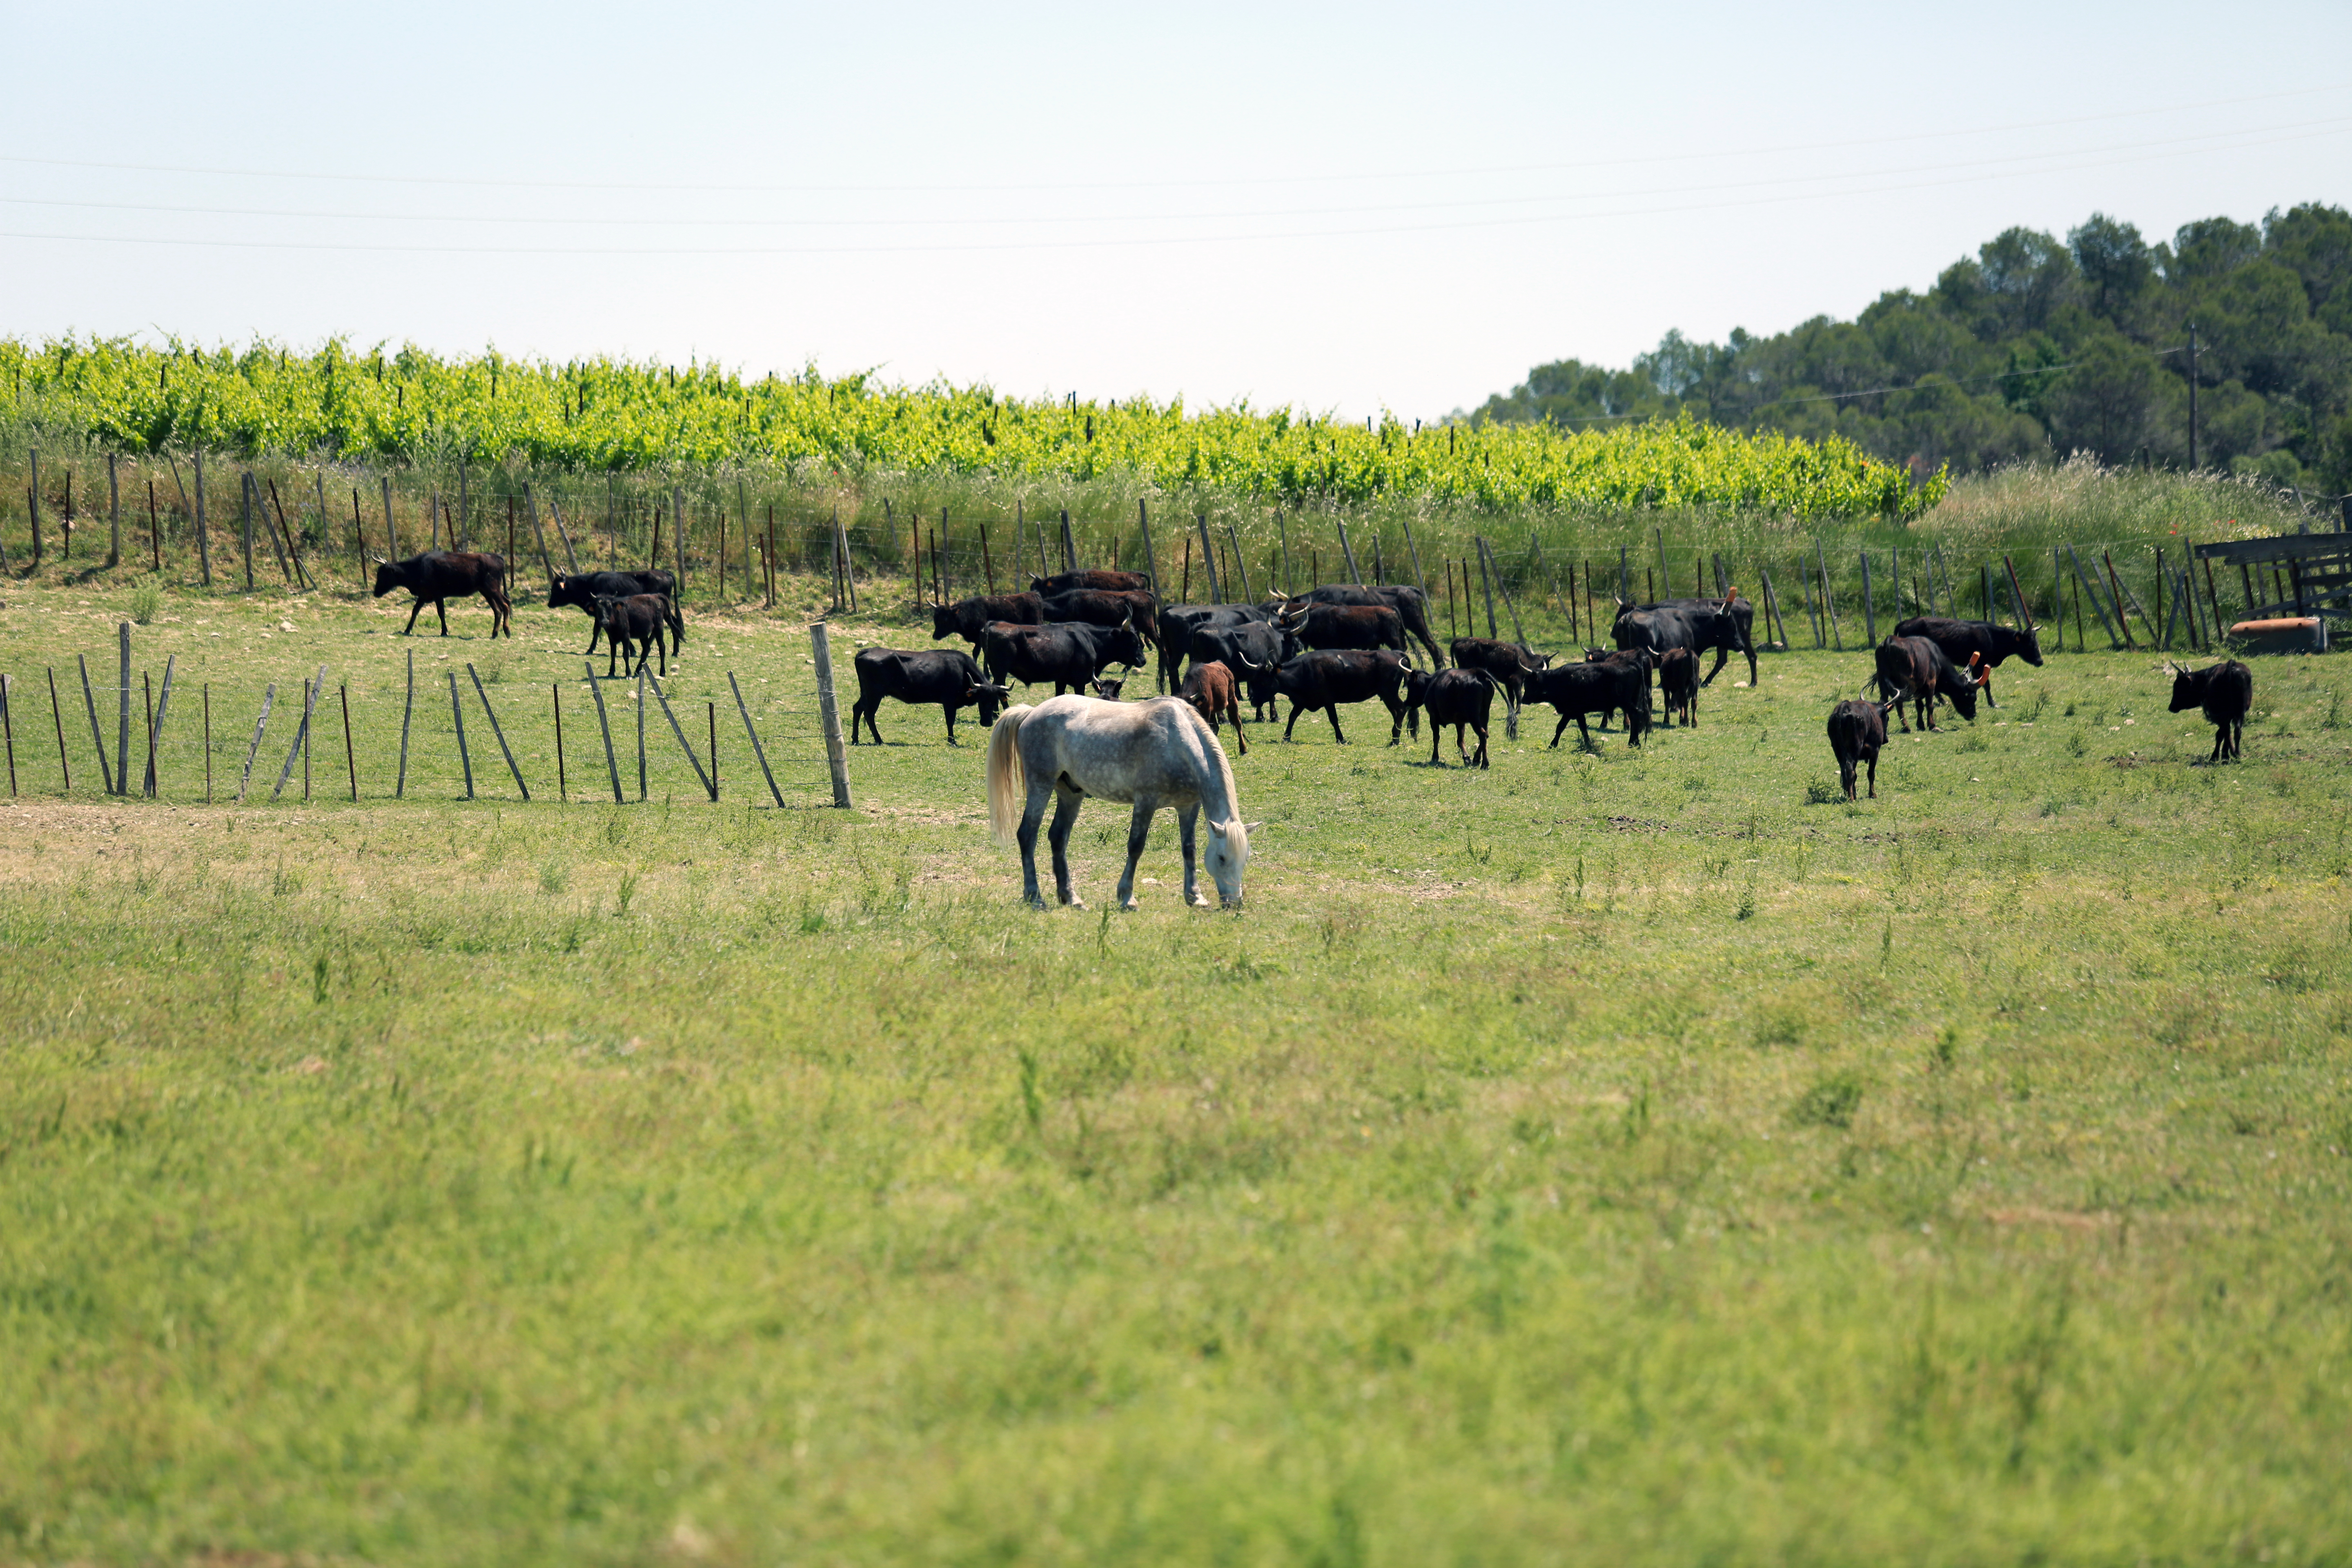
landscape, grass, field, farm, meadow, prairie, france, europe, herd, pasture, grazing, ranch, horse, agriculture, plain, midi, grassland, pres, southfrance, mditerrane, hrault, prairies, chevaux, habitat, assas, manade, taureaux, ecosystem, steppe, rural area, natural environment, cattle like mammal, horse like mammal